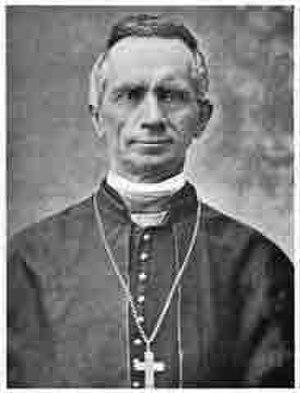
Le Mississippi est le deuxième État du Sud à déclarer sa sécession des États-Unis d'Amérique, le 9 janvier 1861. Il adhère à la Confédération le 4 février 1861. Etabli le long du fleuve Mississippi, l'État possède de ce fait une position stratégique à la fois pour l'Union et la Confédération, en faisant un territoire âprement discuté durant toute la première partie du conflit.